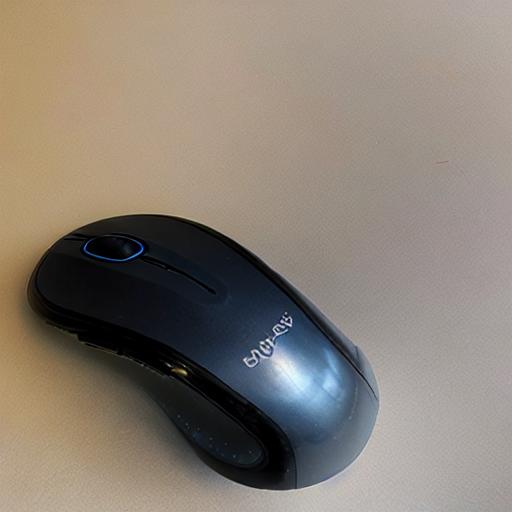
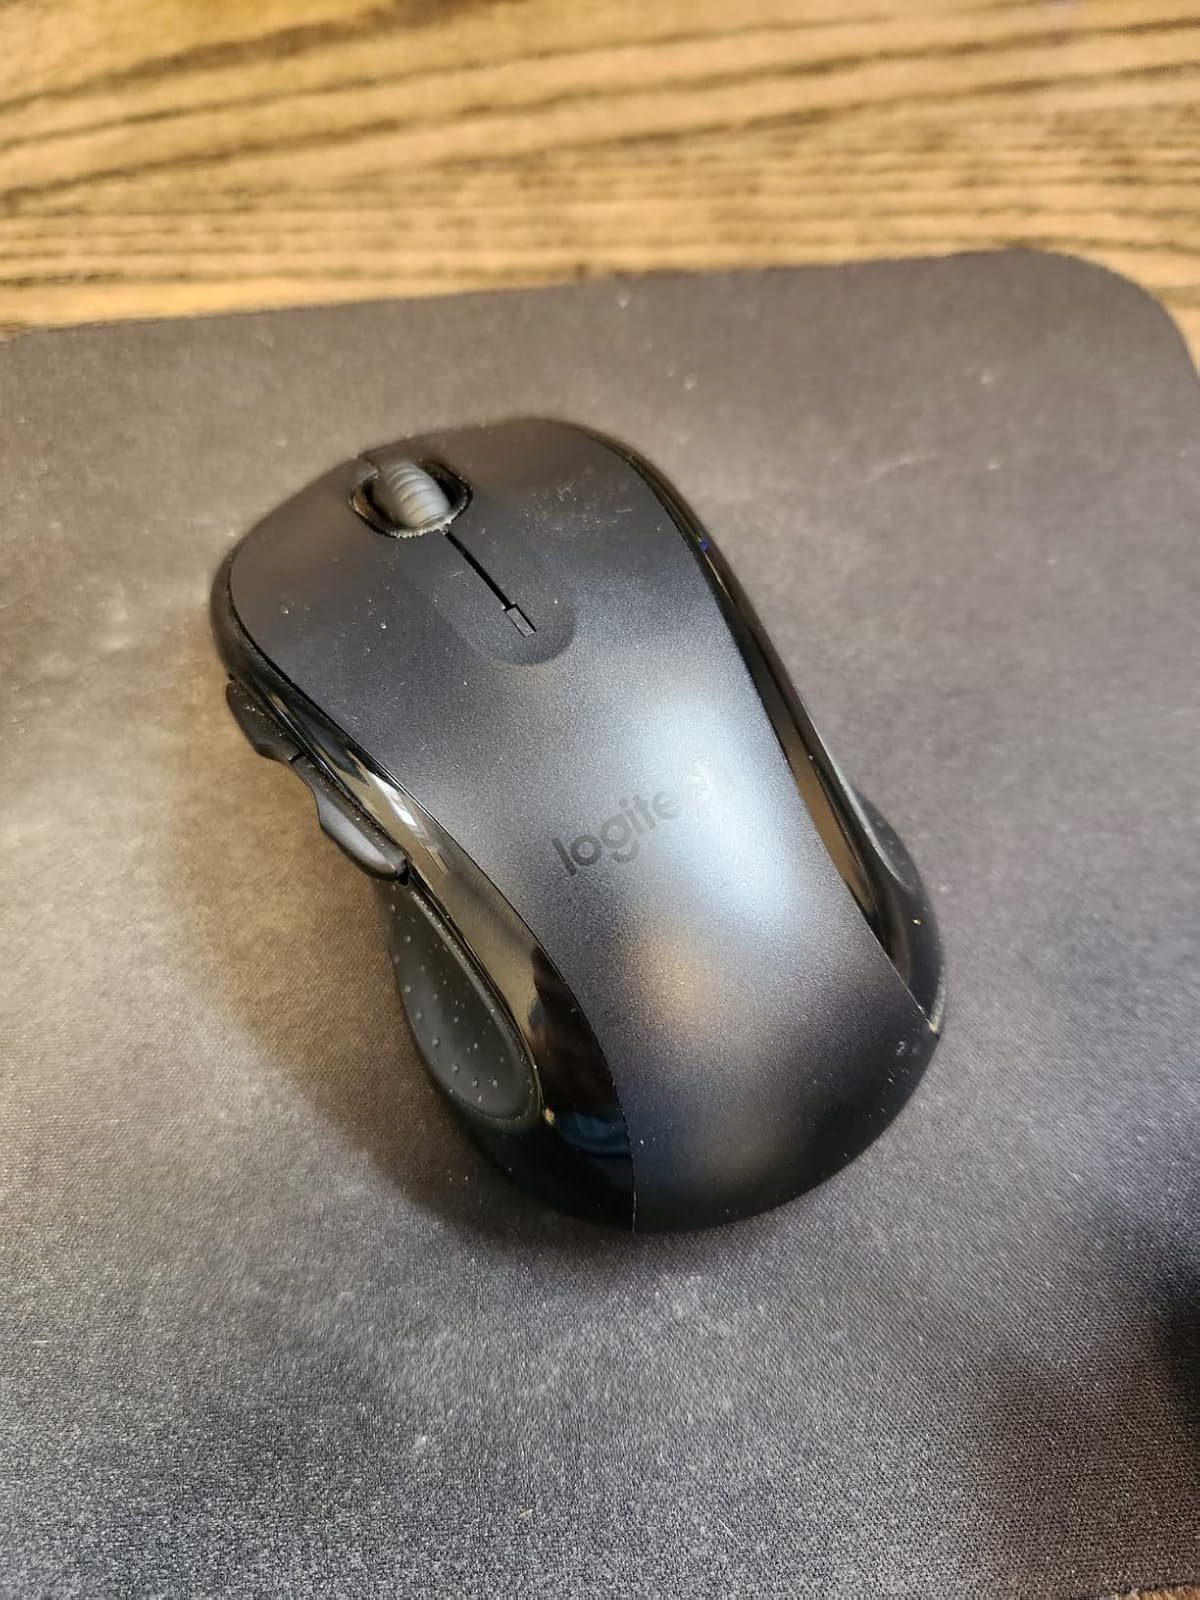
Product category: mouse
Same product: no